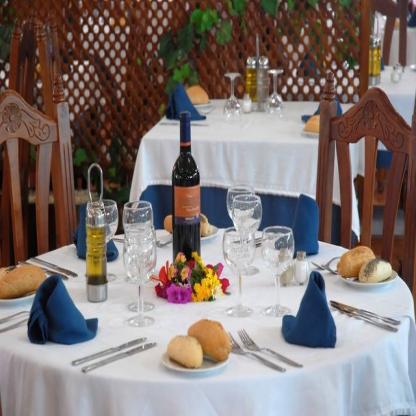
Scene: Indoor